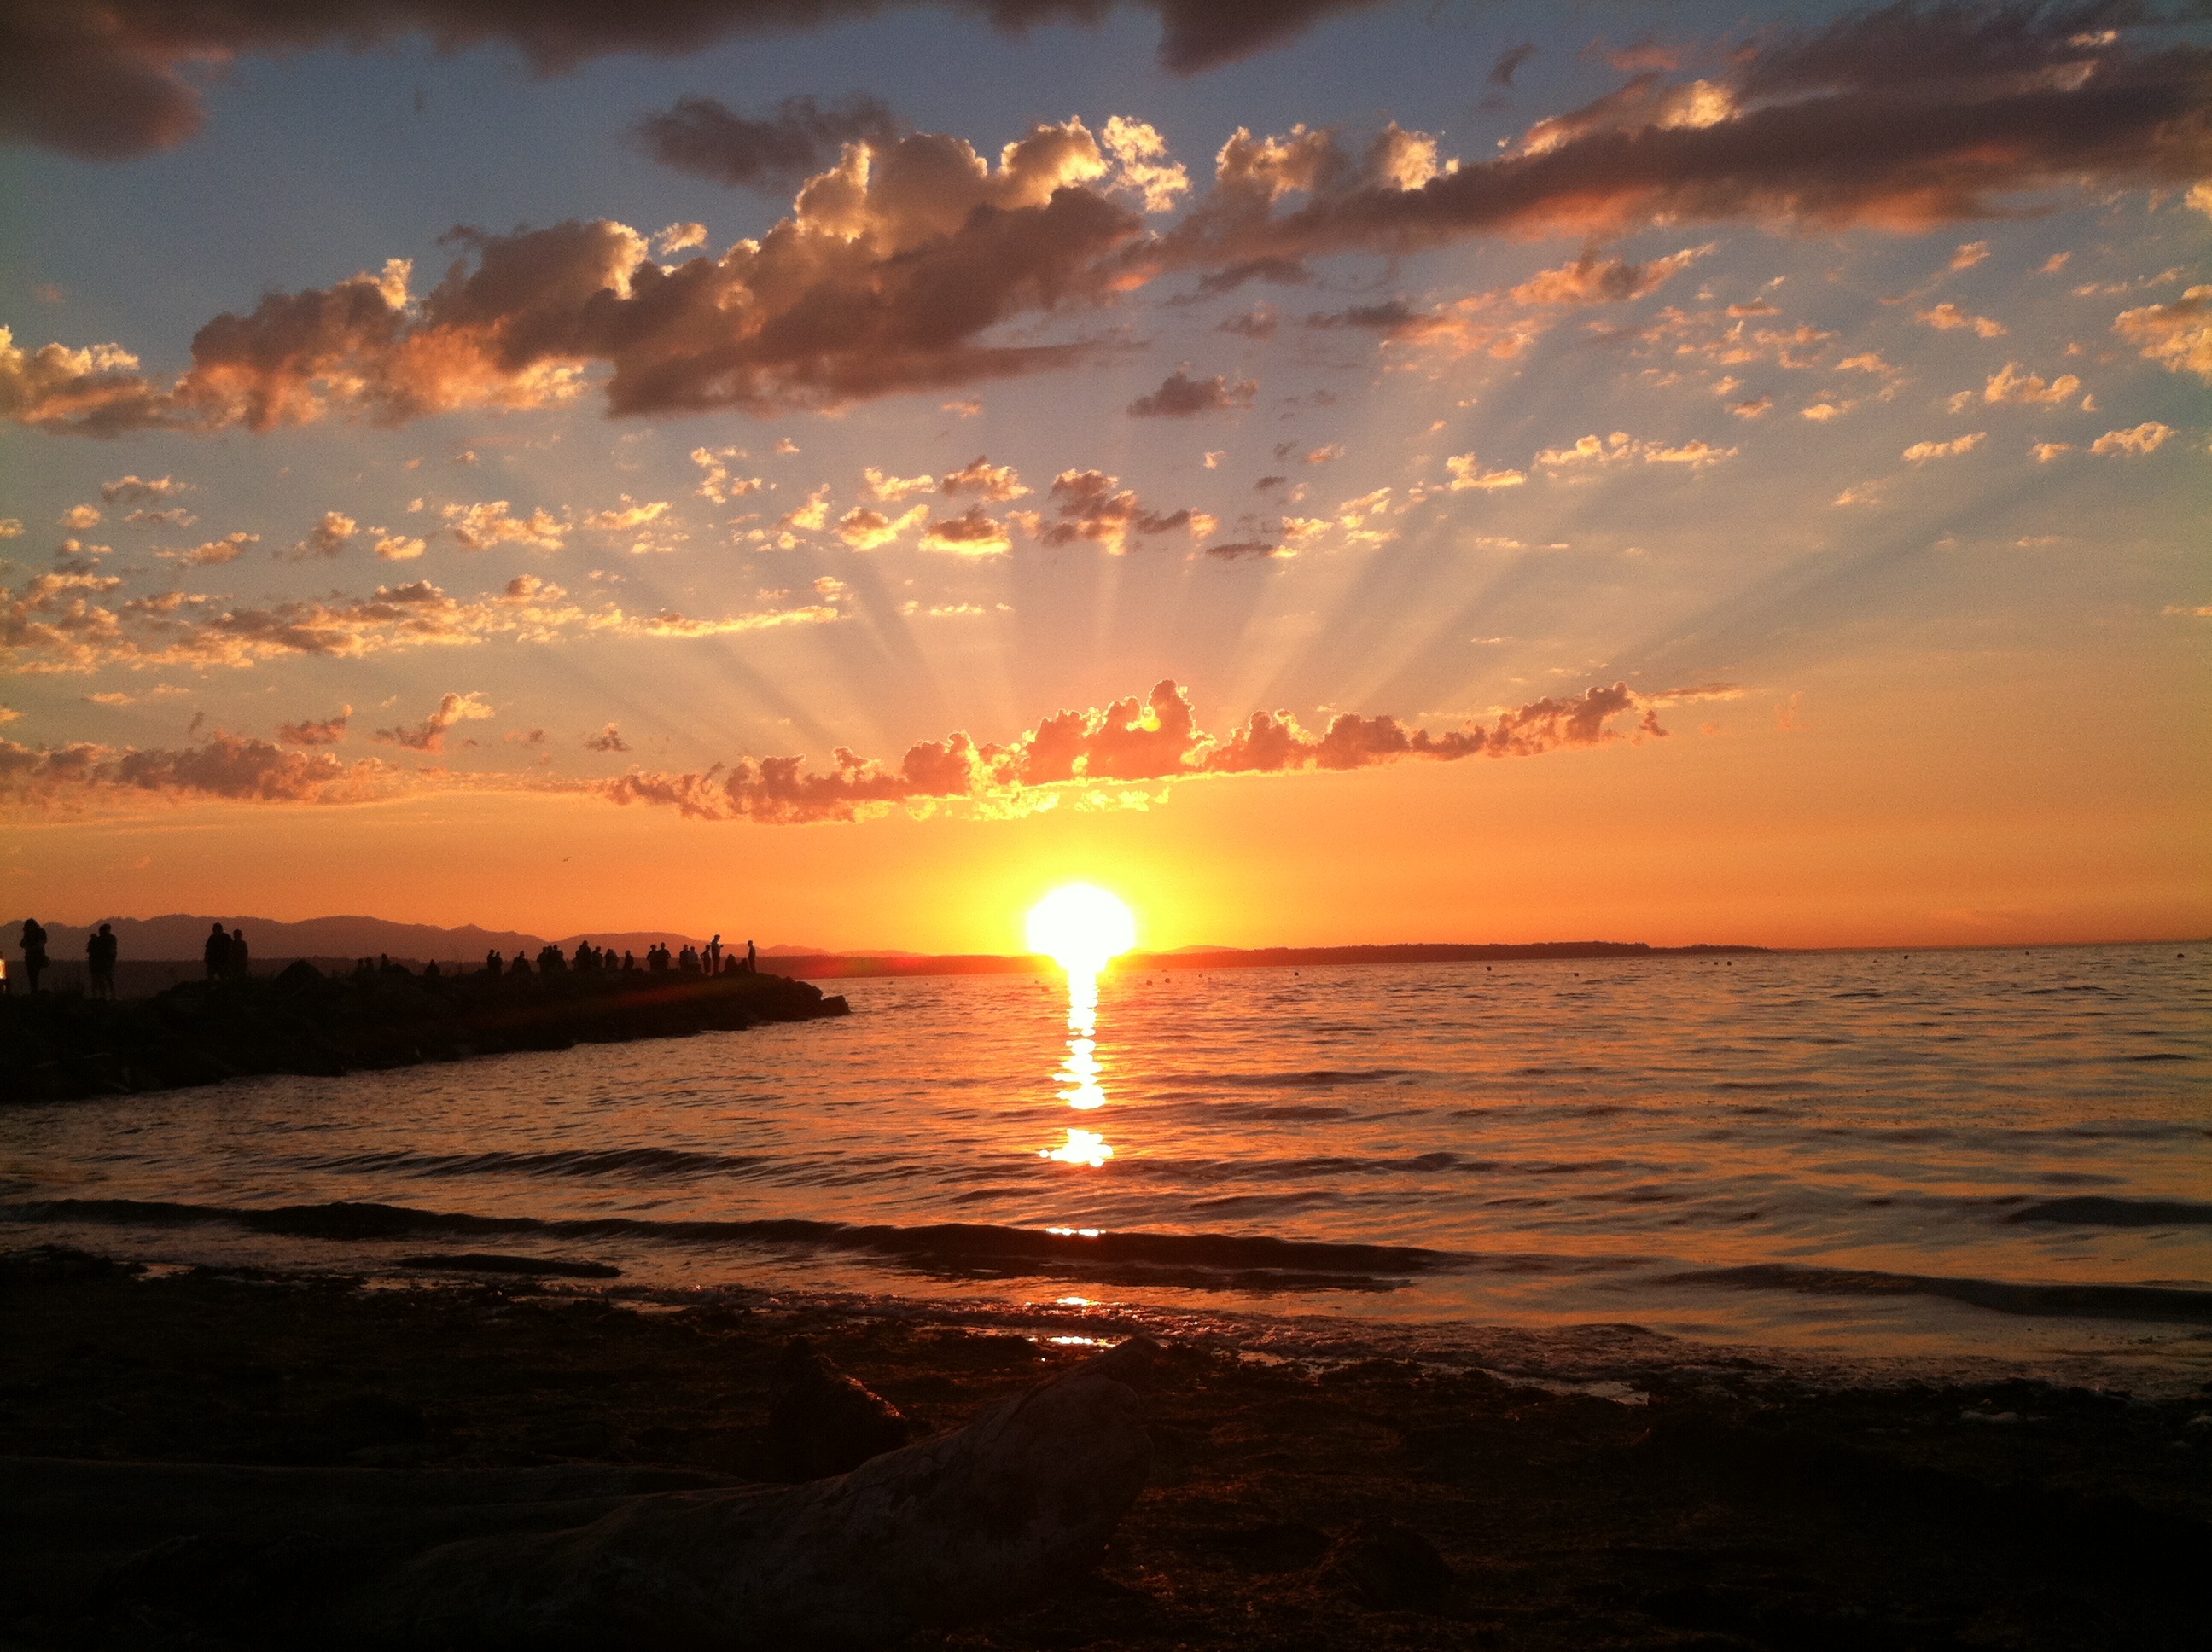
beach, sea, coast, nature, ocean, horizon, cloud, sun, sunrise, sunset, sunlight, morning, shore, wave, dawn, dusk, evening, beauty, afterglow, wind wave